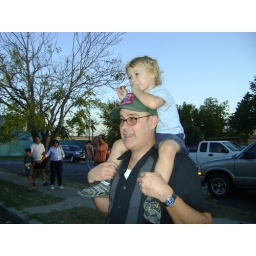
best seat in the house